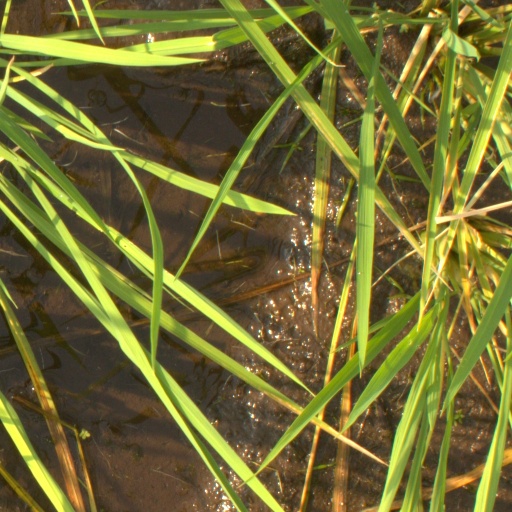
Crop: rice